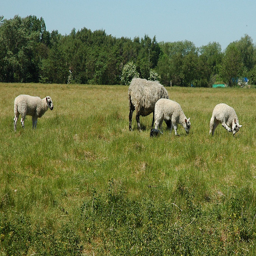
Several small sheep and one really large sheep eating grass.
Four sheep are grazing in a field with green grass.
Several sheep grazing in the grass on a sunny day.
A group of animals walking through a field.
Four sheep are grazing in a grassy field.